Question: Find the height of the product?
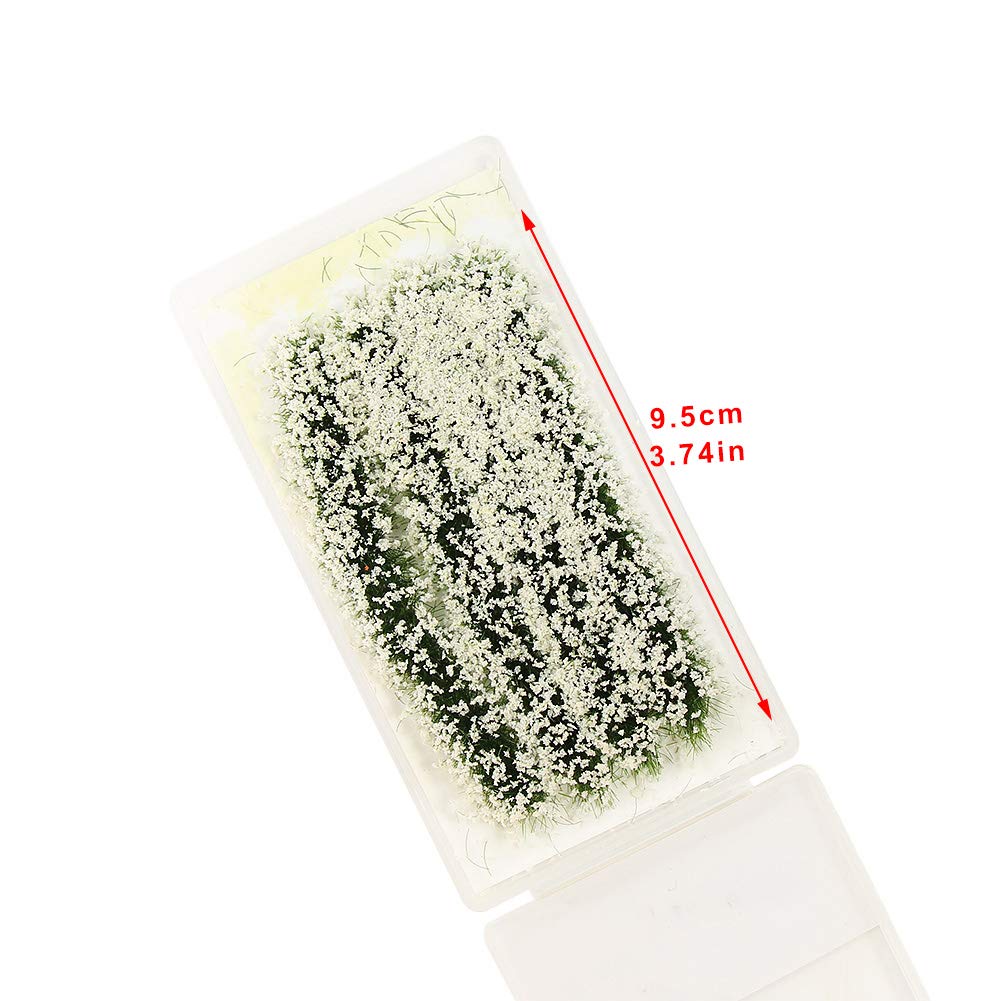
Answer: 9.5 centimetre